Kent Andersson (playwright)

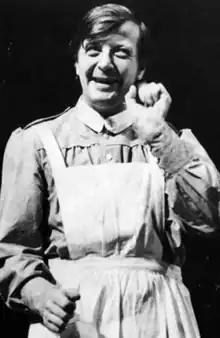
Andersson in 1968

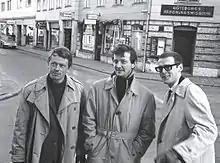
Bengt Bratt, Kent Andersson and Bo Hermansson on the set of "Blå gatan", 1965

Kent Yngve Andersson (2 December 1933 – 3 November 2005) was a Swedish actor, theatre director and playwright.